Anogeia

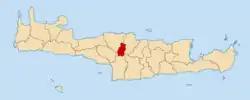
Landscape around Anogeia

Anogeia (Ανώγεια) is a municipality in the Rethymno regional unit, Crete, Greece. The municipality has an area of . Population 2,240 (2021).